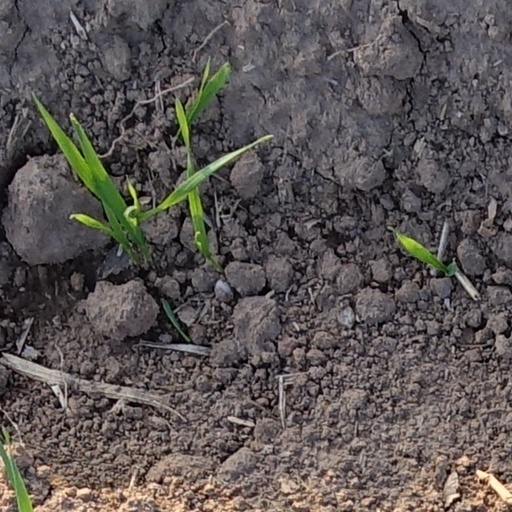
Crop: wheat